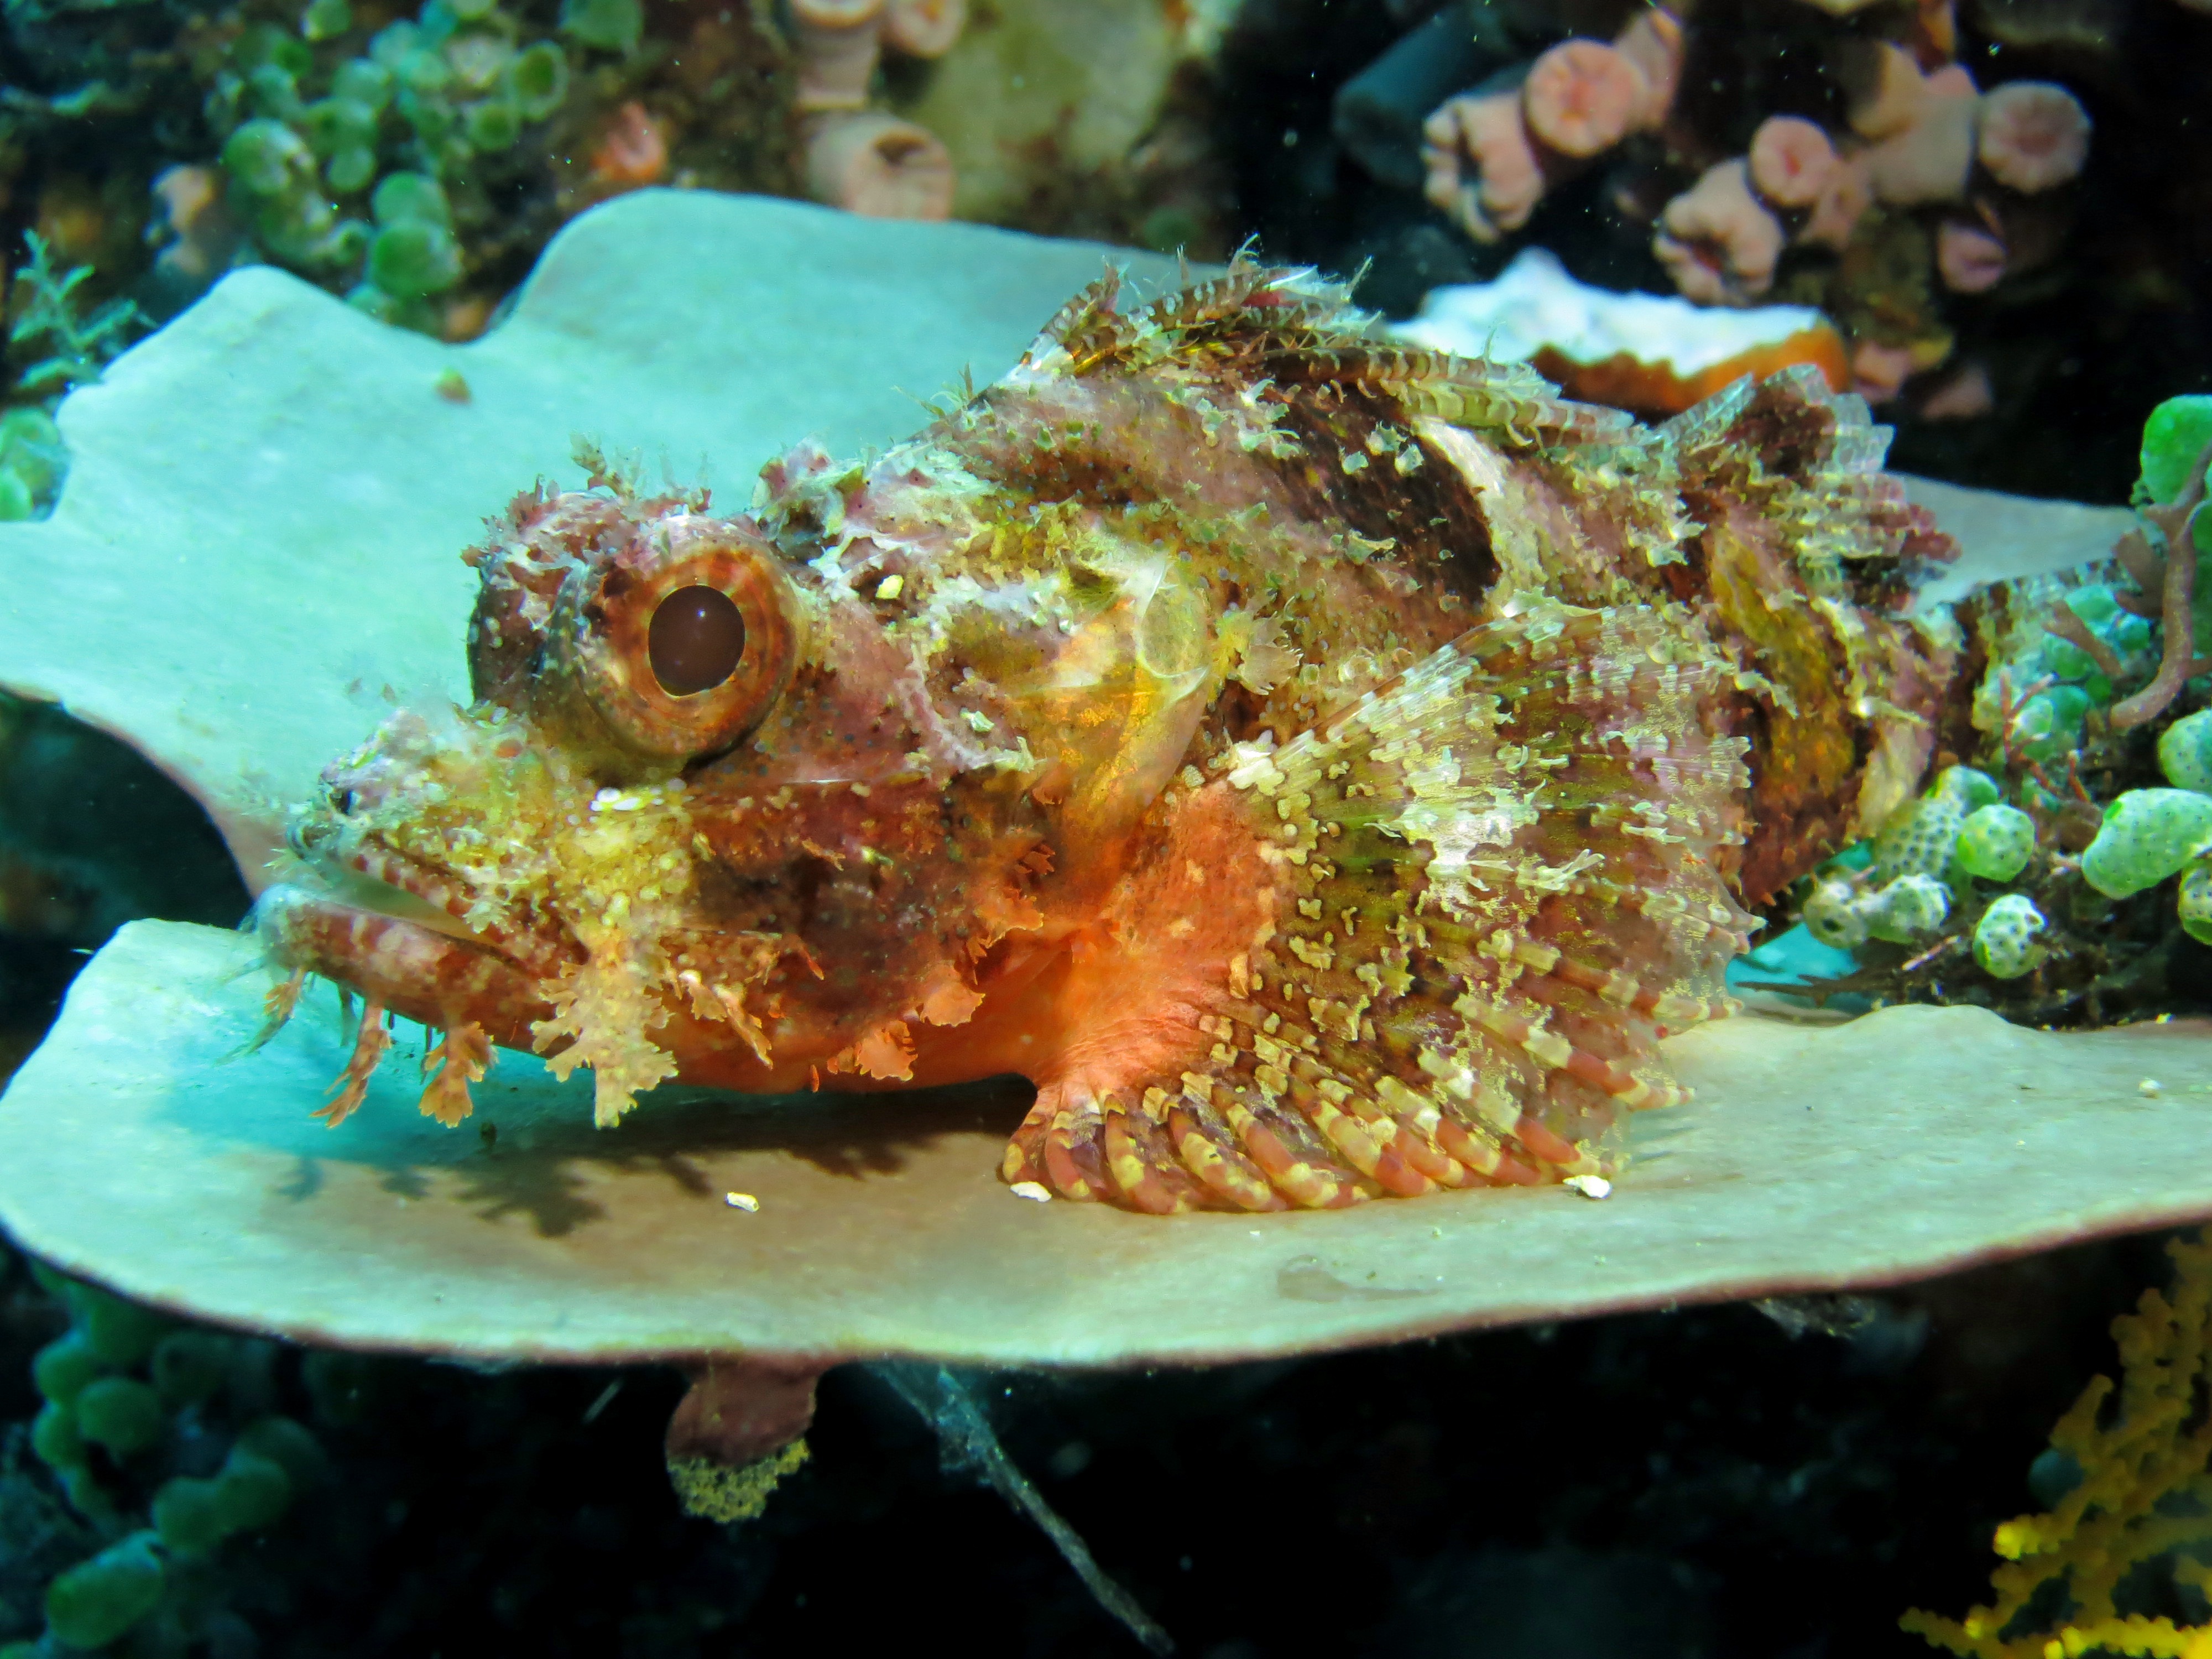
underwater, food, biology, seafood, fish, fauna, coral, coral reef, invertebrate, reef, aquarium, marine, phillipines, scuba diving, sea anemone, stone fish, marine biology, pomacentridae